Peristera shipwreck

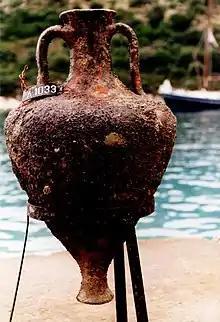
Wine amphora from Mende recovered from the shipwreck

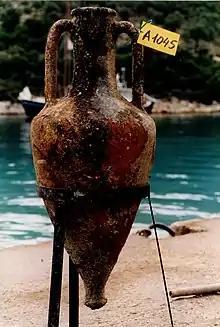
Wine amphora from ancient Peparethos (Skopelos) recovered from the shipwreck

Underneath was a third layer with an additional 27 amphoras, and beneath them 35 additional artifacts including black-glazed bowls, cups, plates, and elegant bronze tableware.